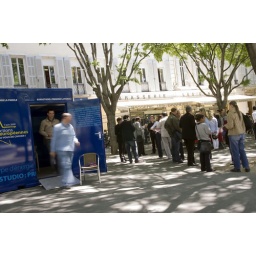
Choice box opened its doors in Marseille, 7 May 2009